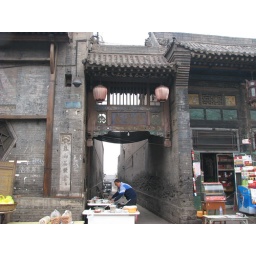
a very small road side restaurant and interesting balcony above in pingyao